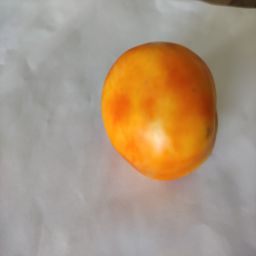
Crop: Tomato
Quality: Ripe